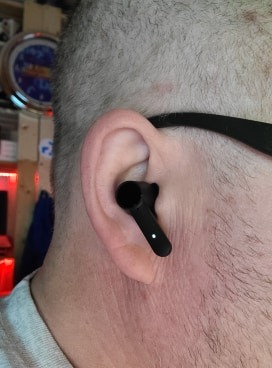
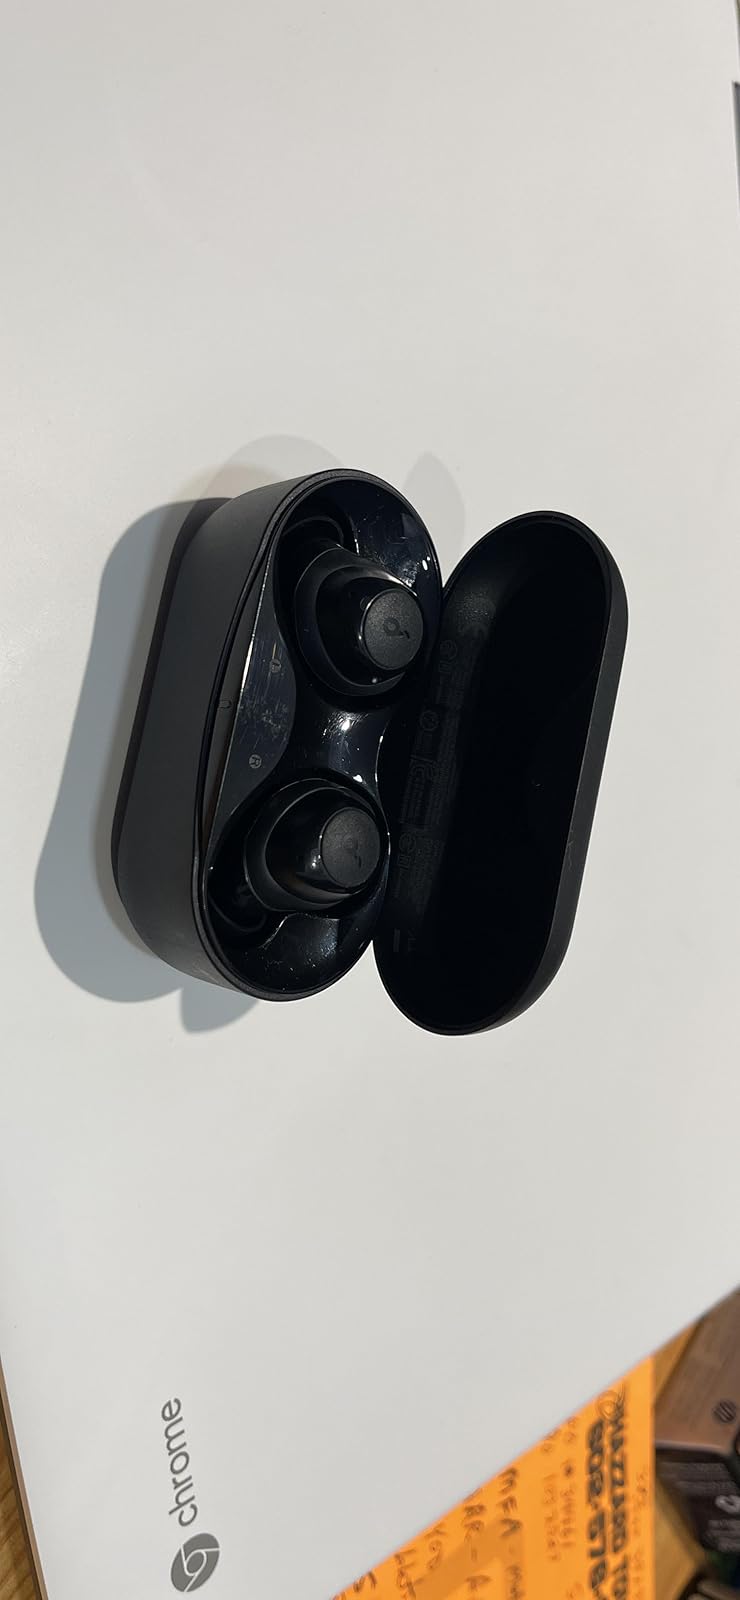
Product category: earbuds
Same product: no